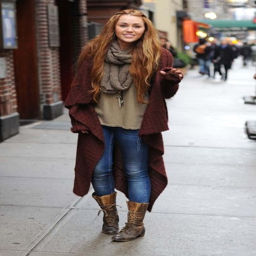
shopping for shoes with a friend .